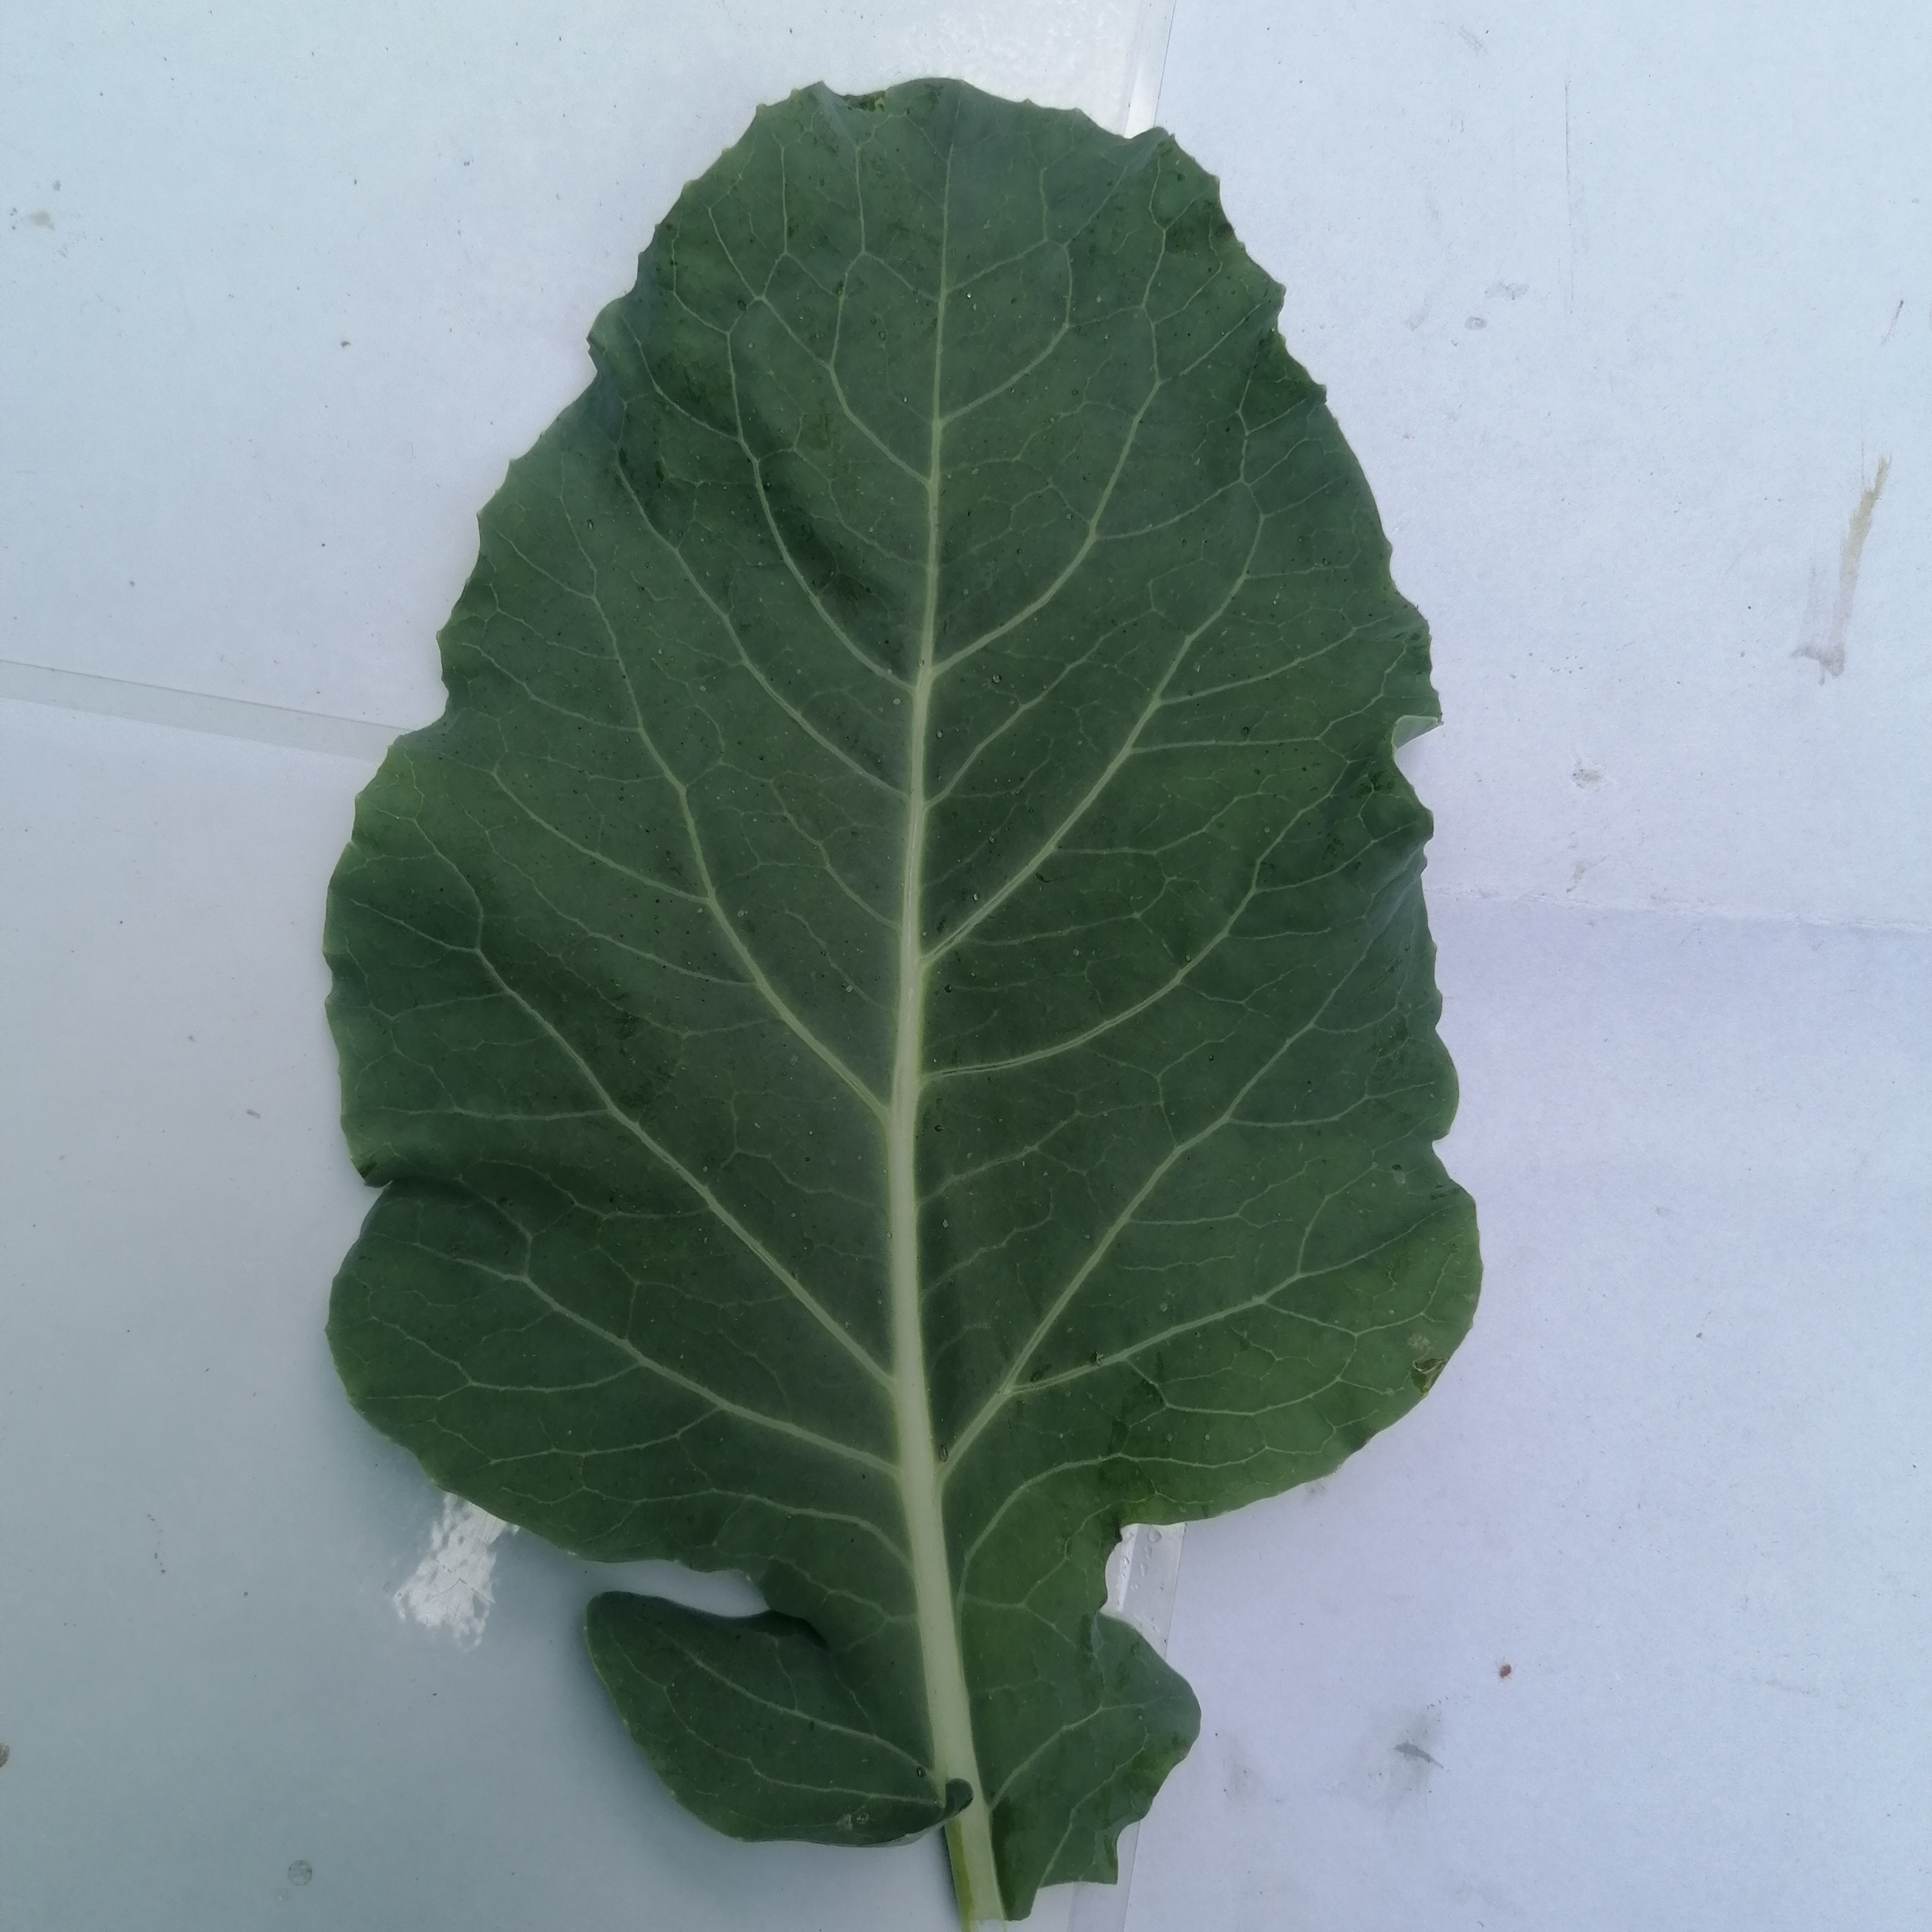
Label: Healthy